Risk-seeking

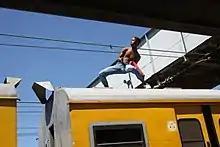
Risk-seeking youth in Soweto (South Africa)

It has been demonstrated that men typically seek risks more than women. There are biological differences between men and women that may lead to the drive to seek risks. For example, women have significantly lower levels of testosterone, which plays a large role in risk-seeking. This hormone has behavioural effects on aggression, mood and sexual function, all of which can lead to risk-seeking decision making. In their study, they also found that testosterone in excess leads to increased sexual enjoyment, and therefore more of an incentive to engage in risky unprotected sex.